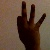
The image shows a hand gesture representing the number 9 in Indian Sign Language.